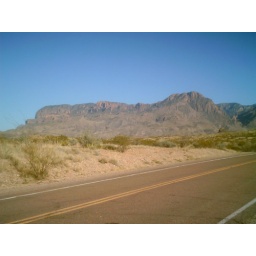
mountains near road to Castolon, TX 1